Analog stick

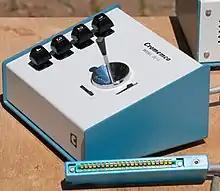
Cromemco JS-1 analog joystick, the first known for microcomputers

Sega's two-player arcade electro-mechanical game "MotoPolo", released in early 1968, introduced joystick controllers, one for each player. They were essentially analog joysticks, using analog magnetic lever technology to move miniature motorbikes in any direction on the table.